Dock Creek

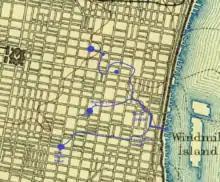
The former course of Dock Creek and its tributaries

Dock Creek was a stream draining much of what is now the eastern half of Center City, Philadelphia, United States. It was a tributary of the Delaware River. By 1820, the entire creek had been covered and converted to a sewer. The present-day Dock Street follows the lower course of the stream.